DFS Zögling

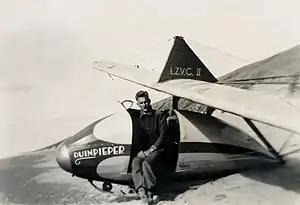
R.R.G. Zögling (PH-77) with a cockpit fairing fitted

The Zögling is a German high-wing, cable-braced, single seat primary glider that was designed by Alexander Lippisch in 1926 and produced with many variations by a variety of manufacturers.